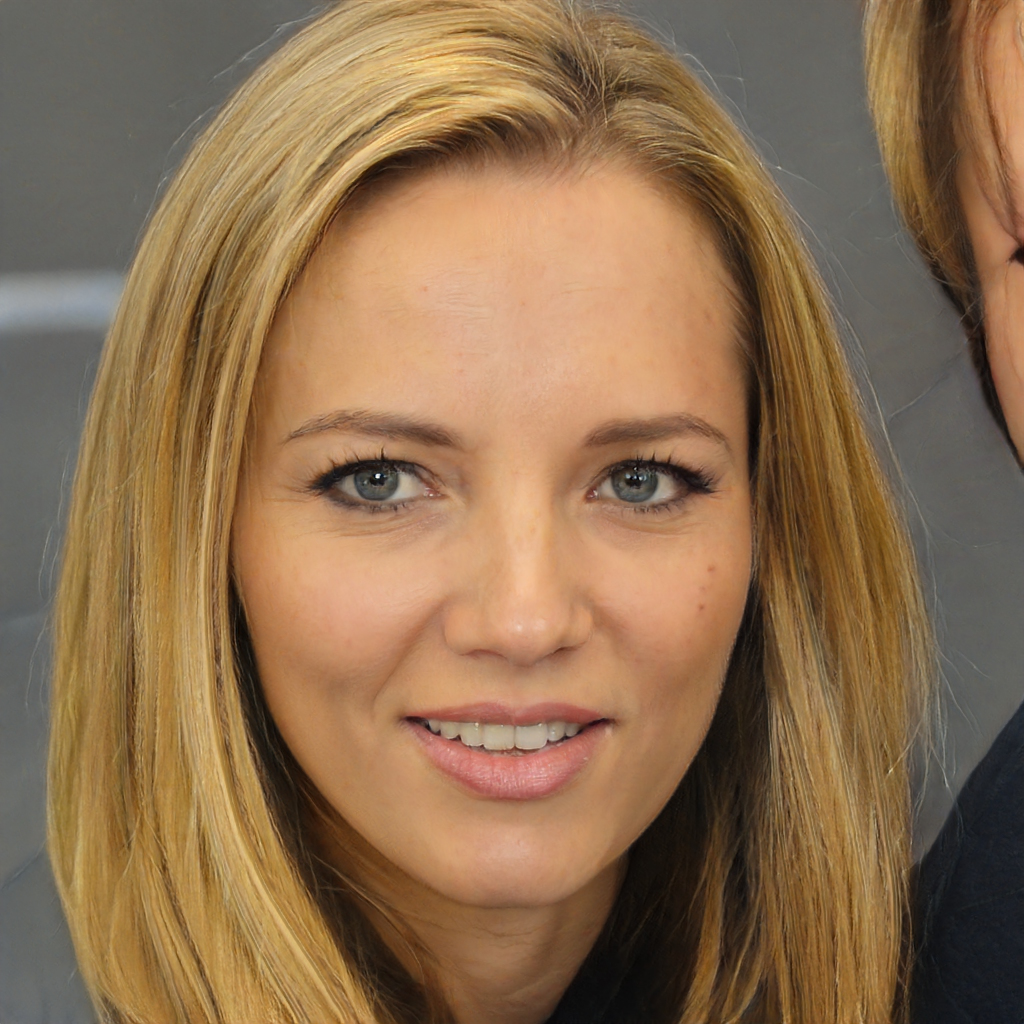
Gender: Female